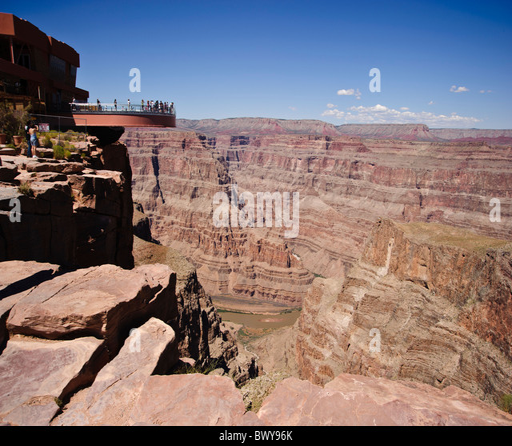
cantilever bridge over looking the canyon